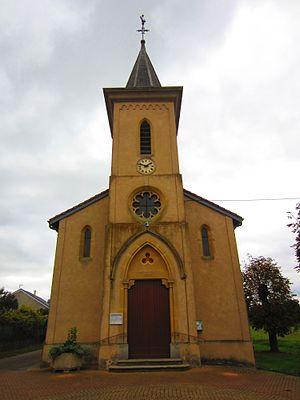
Eglise Lemud
Lemud est une commune française située dans le département de la Moselle en région Grand Est.